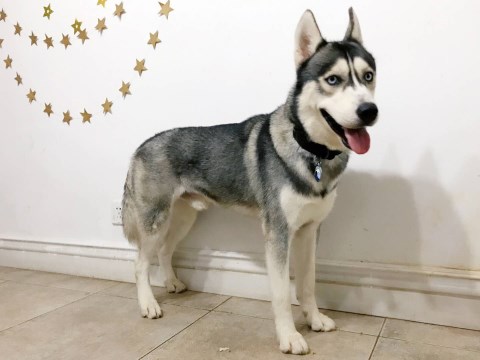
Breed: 1160-n000003-Siberian_husky